Adelma Simmons

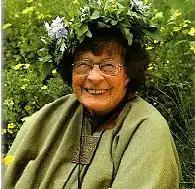
Adelma Simmons

Adelma Grenier Simmons (December 16, 1903 – December 3, 1997) was an American herbalist and author. She was one of the leading herbal figures in America in the 20th century. A legend for her knowledge of herbal lore and history, she was also a prolific author and sparked an interest in herb gardening across the country. Known as "The First Lady of Herbs," she owned and operated Caprilands Herb Farm in Coventry, Connecticut, for over 55 years.